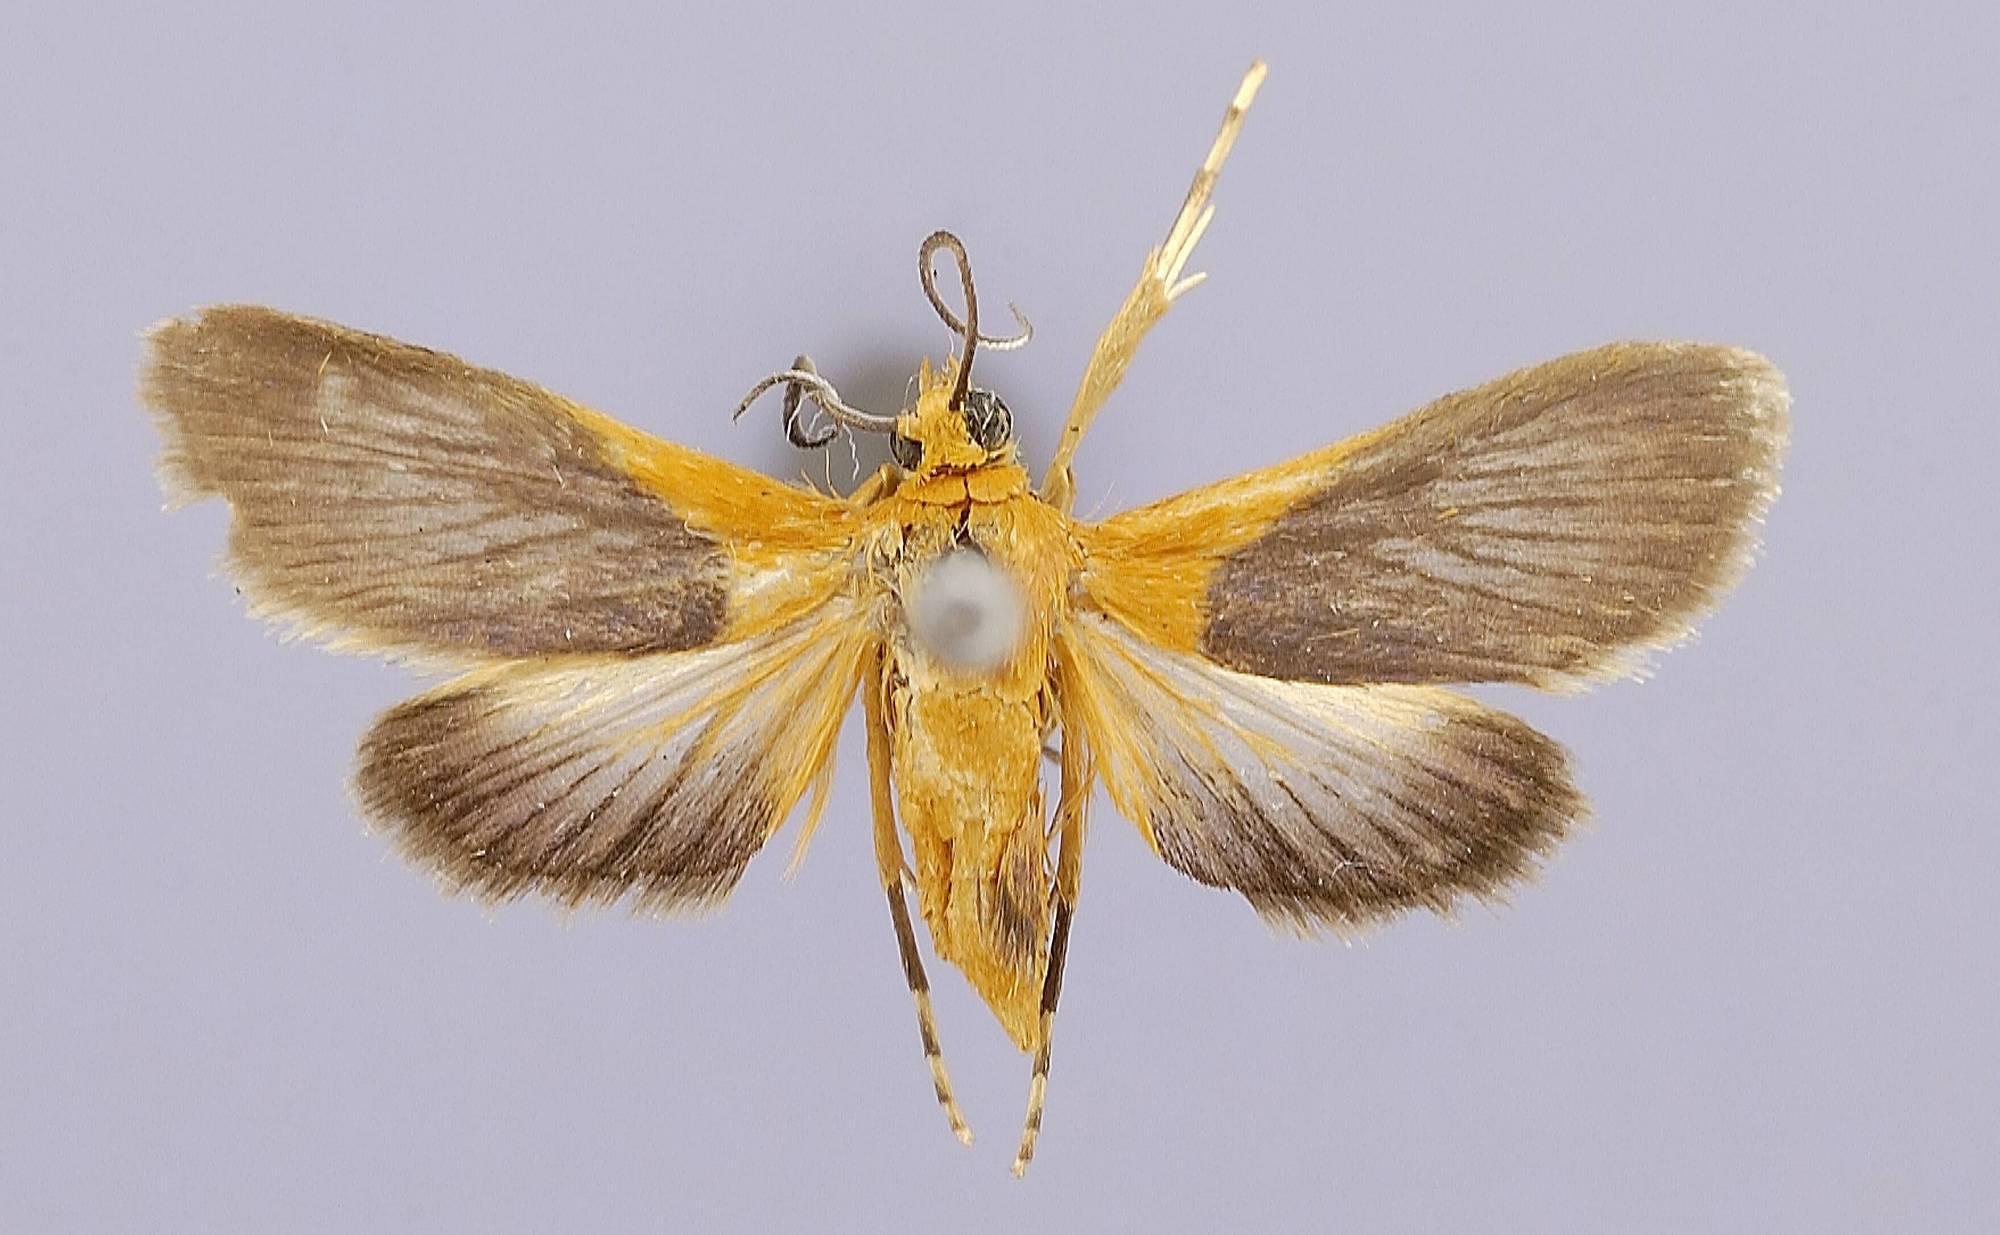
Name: Synchronia xanthosoma
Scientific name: Synchronia xanthosoma Dognin, 1905
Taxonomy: Animalia, Arthropoda, Insecta, Lepidoptera, Pyralidae
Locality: Zamora; Equateur, Zamora-Chinchipe, Ecuador
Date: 1890